Eva M. Mack

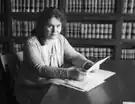

Mack was the editor for the "Women Lawyers Journal" (1957-1958) of the National Association of Women Lawyers (NAWL).